Christopher Bunting

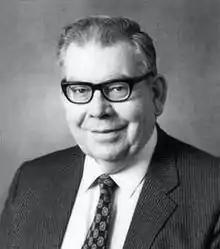
Christopher Bunting

Christopher Evelyn Bunting (8 August 1924 – 28 July 2005) was an English cellist. He had an international reputation, and was a highly regarded teacher; he gave first performances of notable cello concertos.